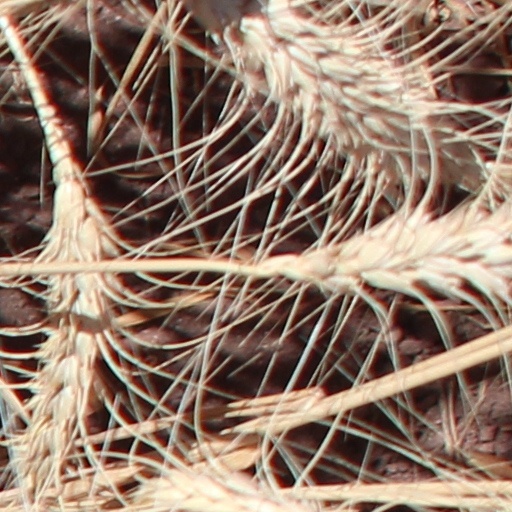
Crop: wheat